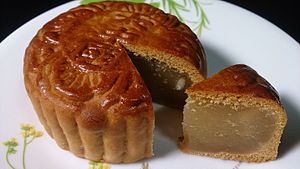
Efterårsfestival
Månekage er en meget sød, kompakt kage, som spises under festivalen. Fyldet består oftest af bønnepasta, nogle gange med en æggeblomme i midten.
Efterårsfestival, Månefestival eller Månekagefestival er en populær kinesisk festdag, der har rødder tilbage til Zhou-dynastiet for mere end 3.000 år siden. Det er tradition at spise månekage på dagen.